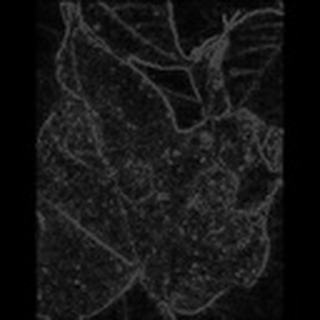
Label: cotton_target_spot